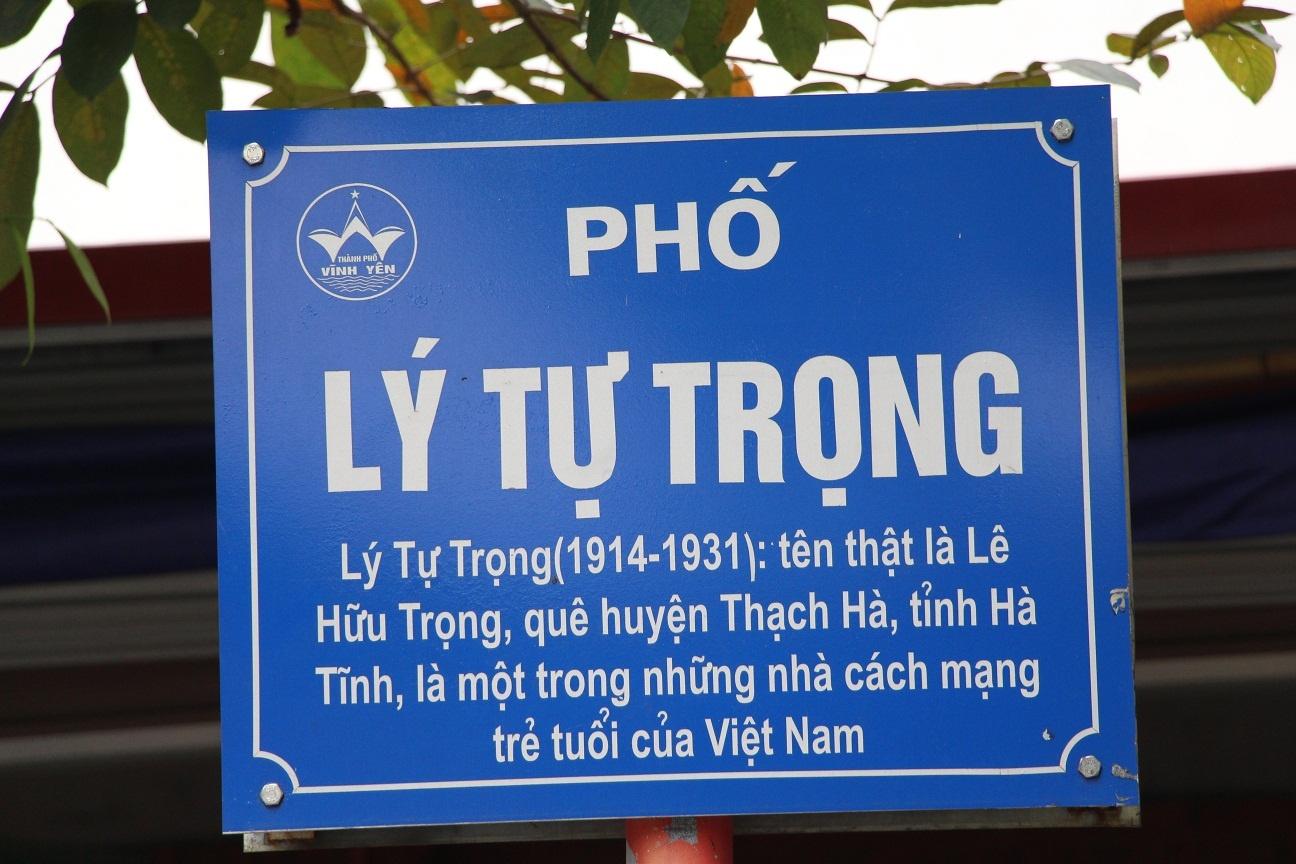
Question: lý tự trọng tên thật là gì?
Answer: lê hữu trọng